Ialoveni District

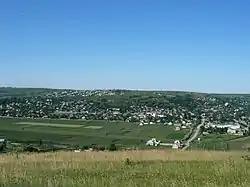
Costești (population: 11,967)

On 1 January 2012 the district population was 99,700, of which 15.7% urban and 84.3% rural population.